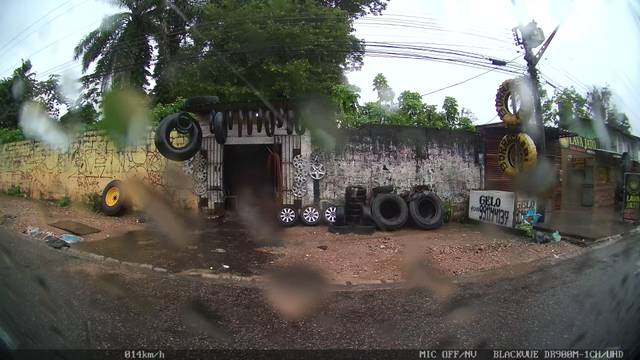
Region: Brazil
Coordinates: -1.348, -48.376